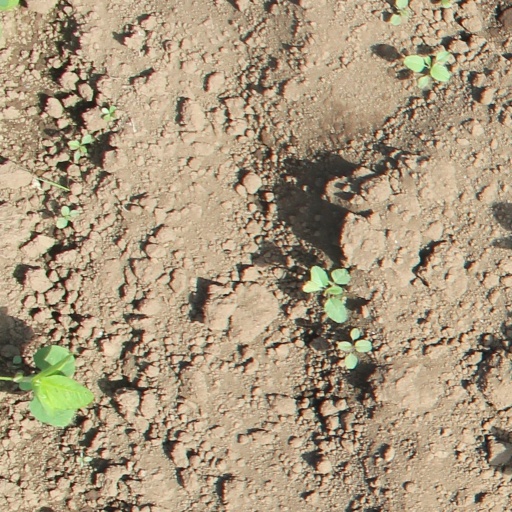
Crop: soybean